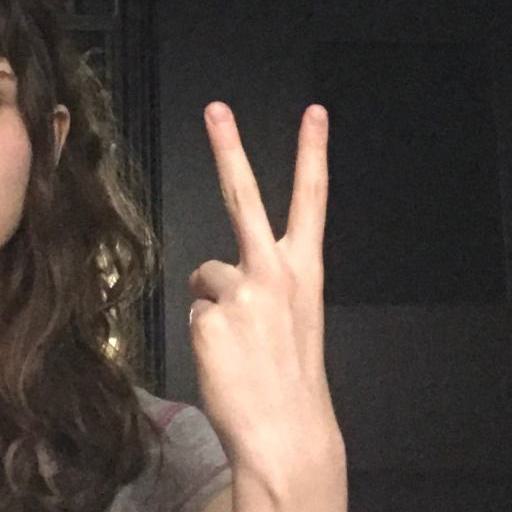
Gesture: peace_inverted